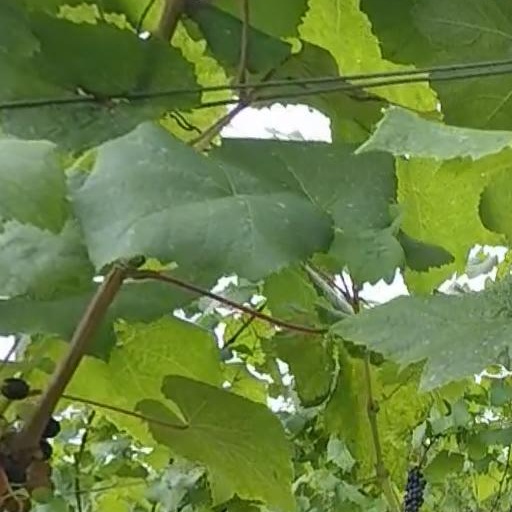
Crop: grape